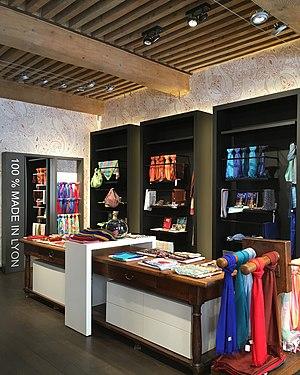
Boutique maison des canuts
La maison des Canuts est un musée situé à Lyon sur la colline de la Croix-Rousse, dans le département du Rhône, en Rhône-Alpes. Il présente des collections relatives aux Canuts, en particulier des métiers à tisser toujours fonctionnels et utilisés au cours des visites.